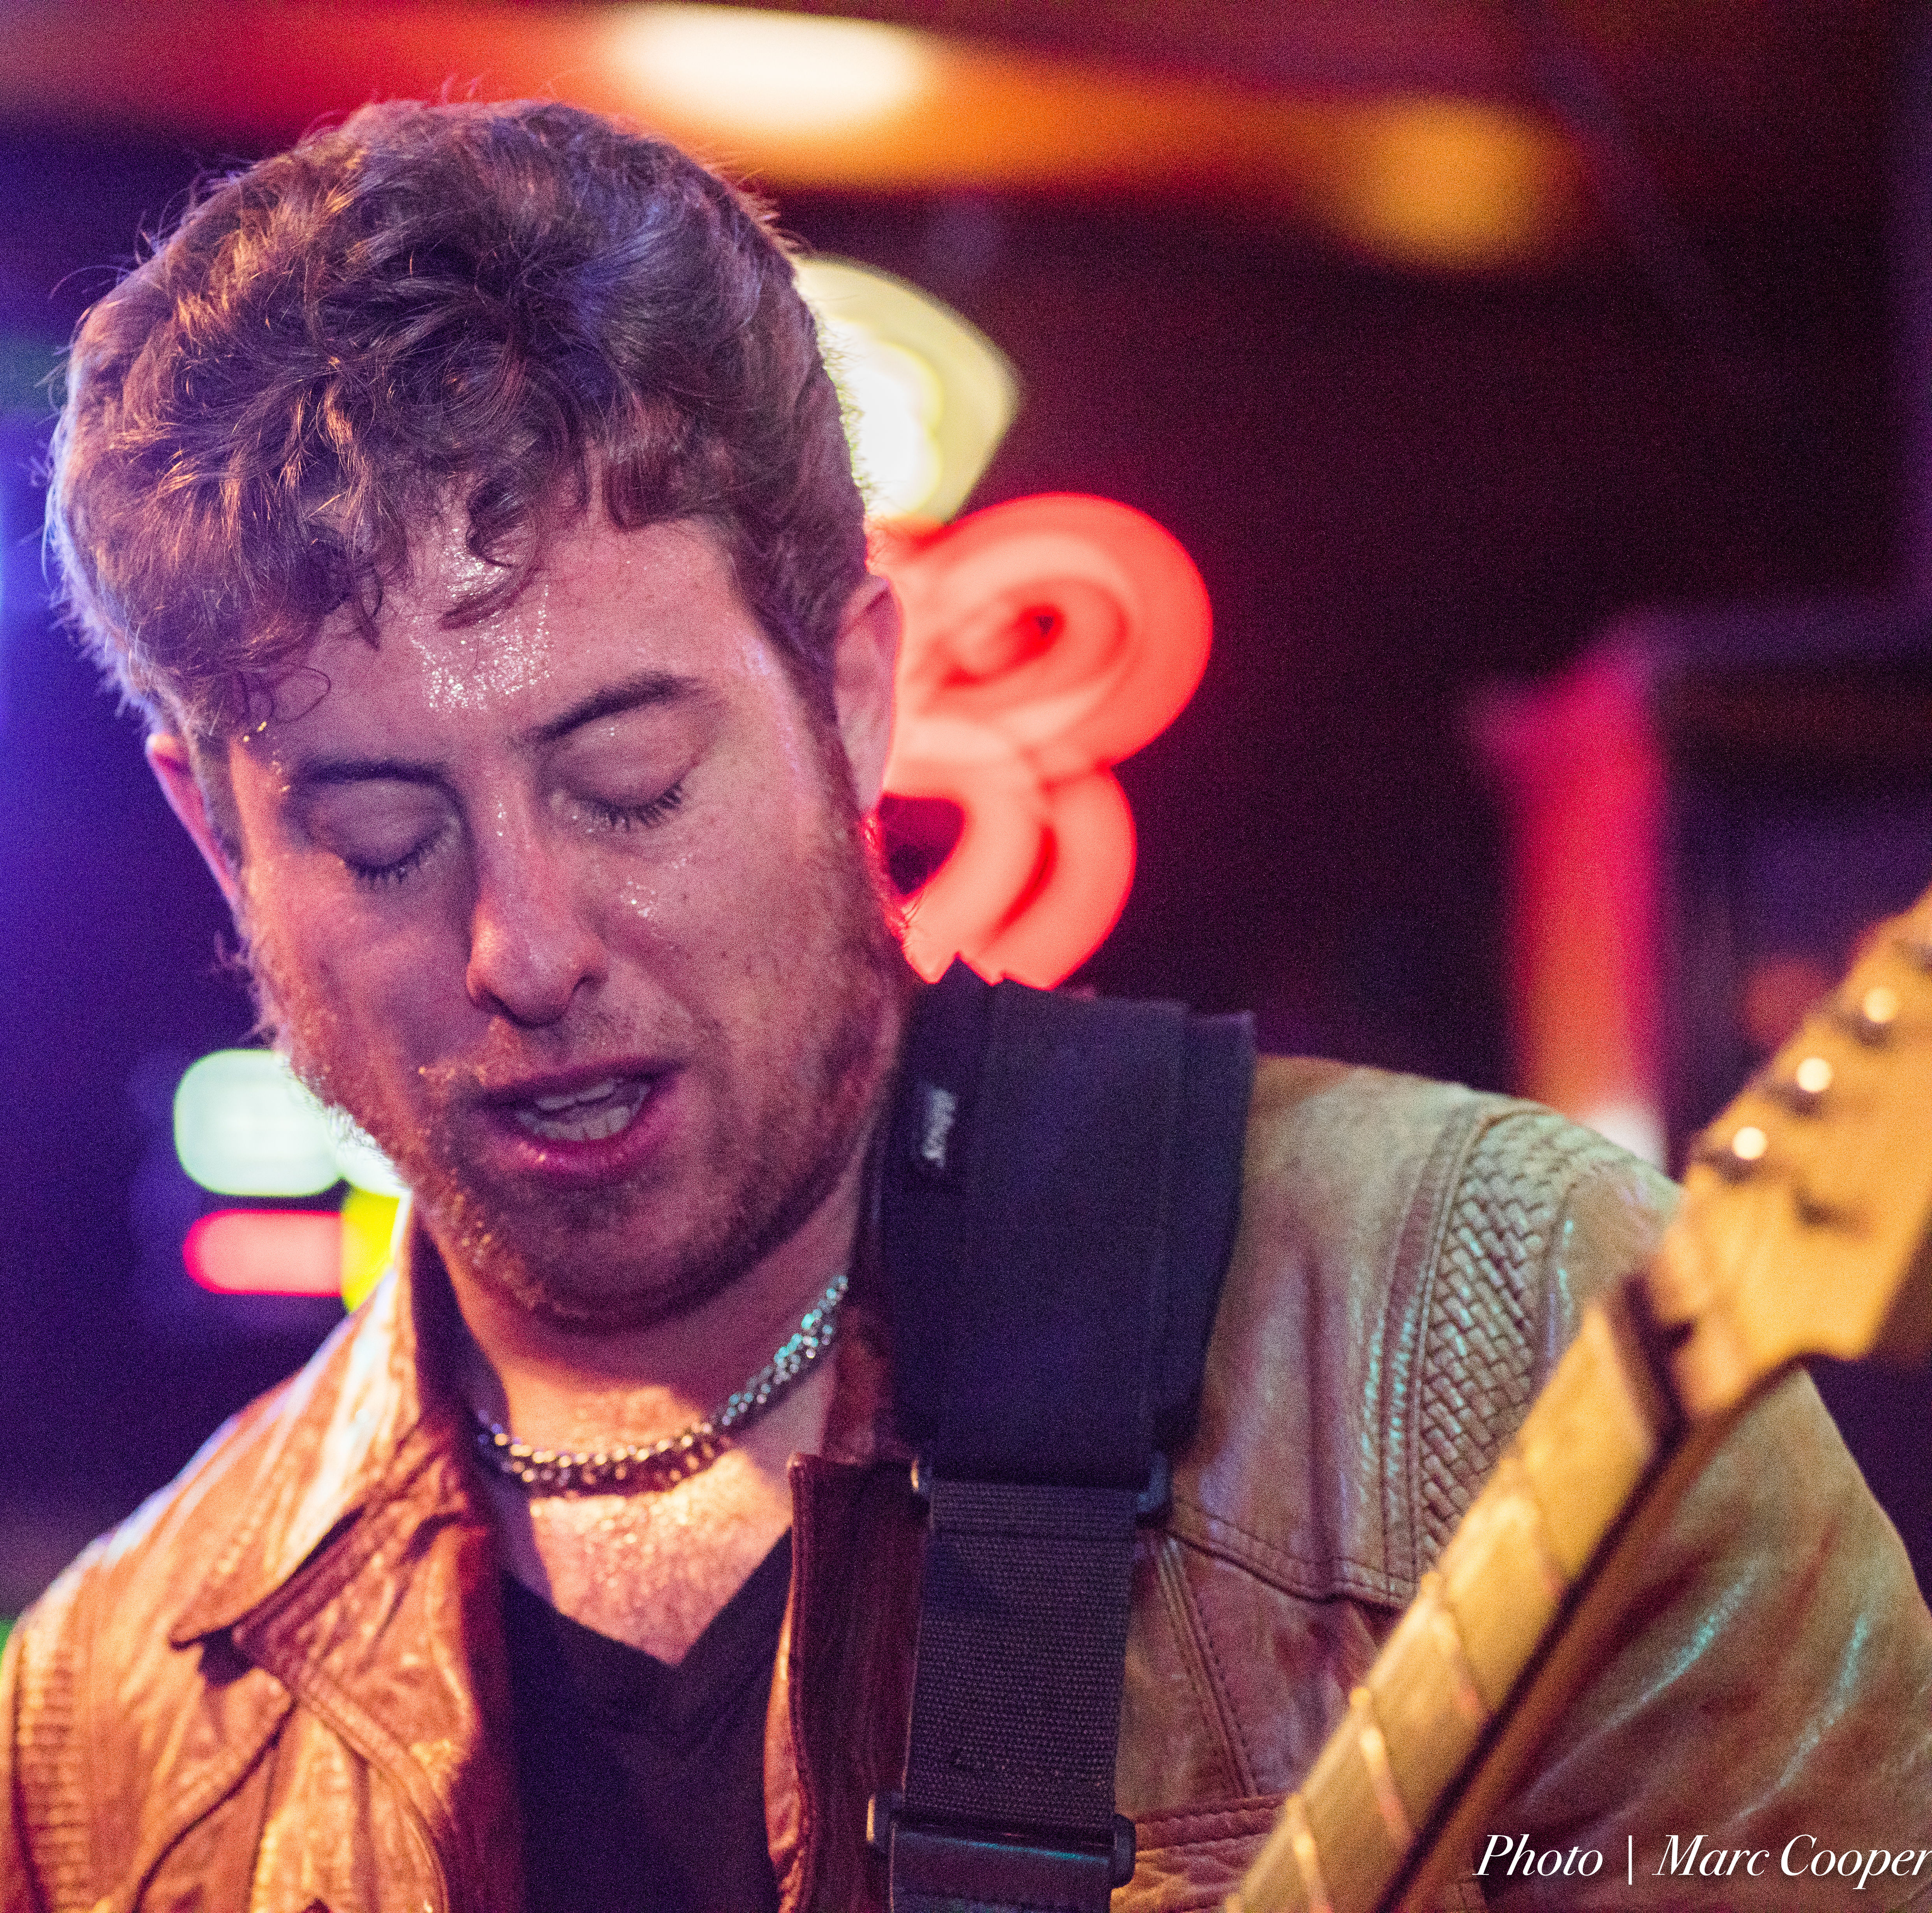
person, music, concert, musician, cool image, performance, singing, guitarist, i, entertainment, singer songwriter